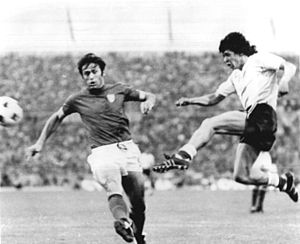
René Houseman
René Houseman (højre), 1974
René Orlando Houseman var en argentinsk fodboldspiller, der som midtbanespiller på Argentinas landshold var med til at vinde guld ved VM i 1978 på hjemmebane. Han deltog også ved VM i 1974. Han spillede i alt 55 landskampe og scorede 13 mål.